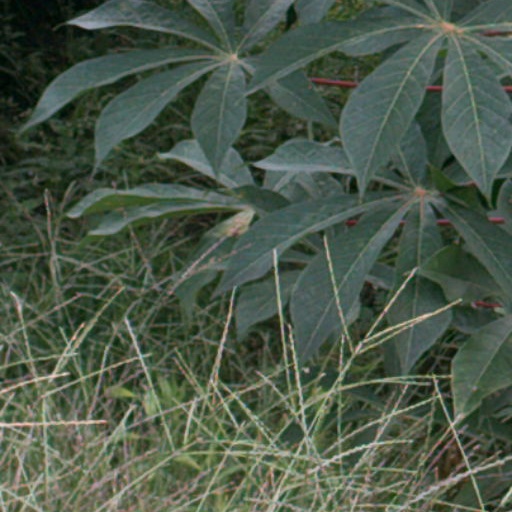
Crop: cassava